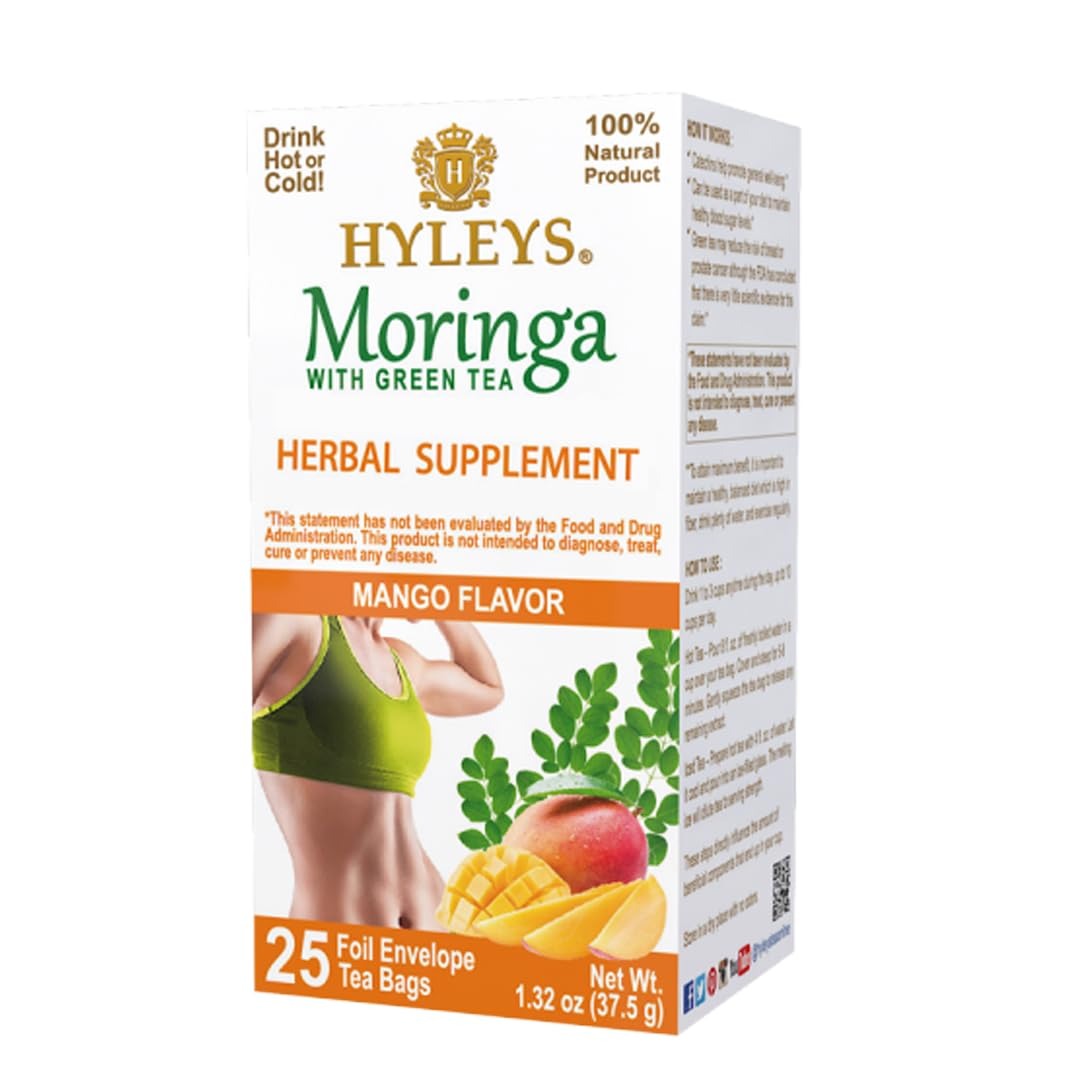
Item Name: Hyleys Moringa Oleifera and Green Tea Mango Flavor - 25 Tea Bags (12 Pack - 300 Tea Bags total) - Superfood Miracle Tree Tea with Dried Moringa Oleifera Leaves
Bullet Point 1: Exotic Mango Blend: Enjoy the tropical zest of natural mango flavor combined with premium small leaf Chinese green tea and moringa oleifera leaves for a refreshing tea experience.
Bullet Point 2: Morning or Afternoon Pick-Me-Up: Perfect for starting your day or as a mid-afternoon refreshment, this tea offers a natural boost to your daily routine.
Bullet Point 3: Pure & Natural Ingredients: Experience the goodness of 100% natural dried moringa oleifera leaves and real mango flavor in every sip, with no artificial additives.
Bullet Point 4: Delightful Aroma & Taste: The enticing mango aroma and vibrant taste make this tea a delightful choice for any tea lover looking to invigorate their senses.
Bullet Point 5: Quality Packaging: Each box contains 25 individually wrapped tea bags, preserving the freshness and full flavor of the tea, ensuring that every cup is as fresh as the last.
Value: 300.0
Unit: Count

Price: 10.01